Nickelodeon Universe

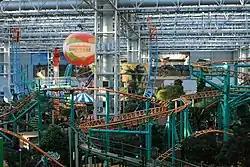

Nickelodeon Universe is the name of two indoor amusement parks located at Mall of America in Bloomington, Minnesota and American Dream in East Rutherford, New Jersey, with a third location under construction at the Mall of China in Chongqing, China. The parks consist of attractions and rides based on Nickelodeon’s popular franchises. The amusement parks are owned and operated by the Triple Five Group with licensing rights from Paramount Global, which owns Nickelodeon.